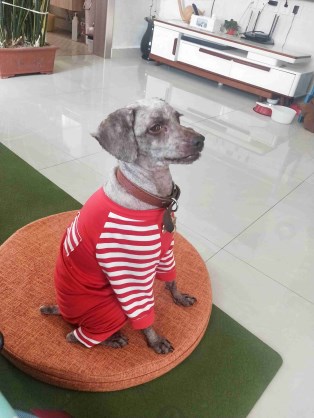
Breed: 7449-n000128-teddy